Taulant Balla

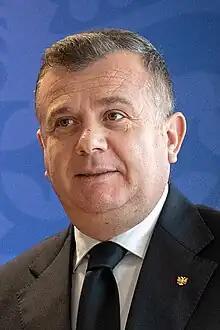
Balla in 2023

Taulant Balla (born 12 August 1977) is an Albanian politician currently serving as the Minister of State for Relations with the Parliament of Albania. He previously served as Minister of Internal Affairs from July 2023 to July 2024. He is a member of the Socialist Party of Albania, and has served as a Member of the Albanian Parliament (MP) representing Librazhd since the 2005 general election. Balla has also held senior roles within the party, including General Secretary and Parliamentary Group Leader.